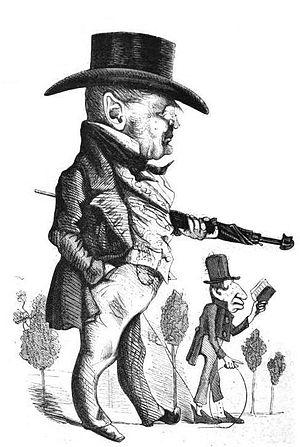
Narcisse Vieillard est un homme politique français né le 25 janvier 1791 à Paris et décédé le 19 mai 1857 à Paris.